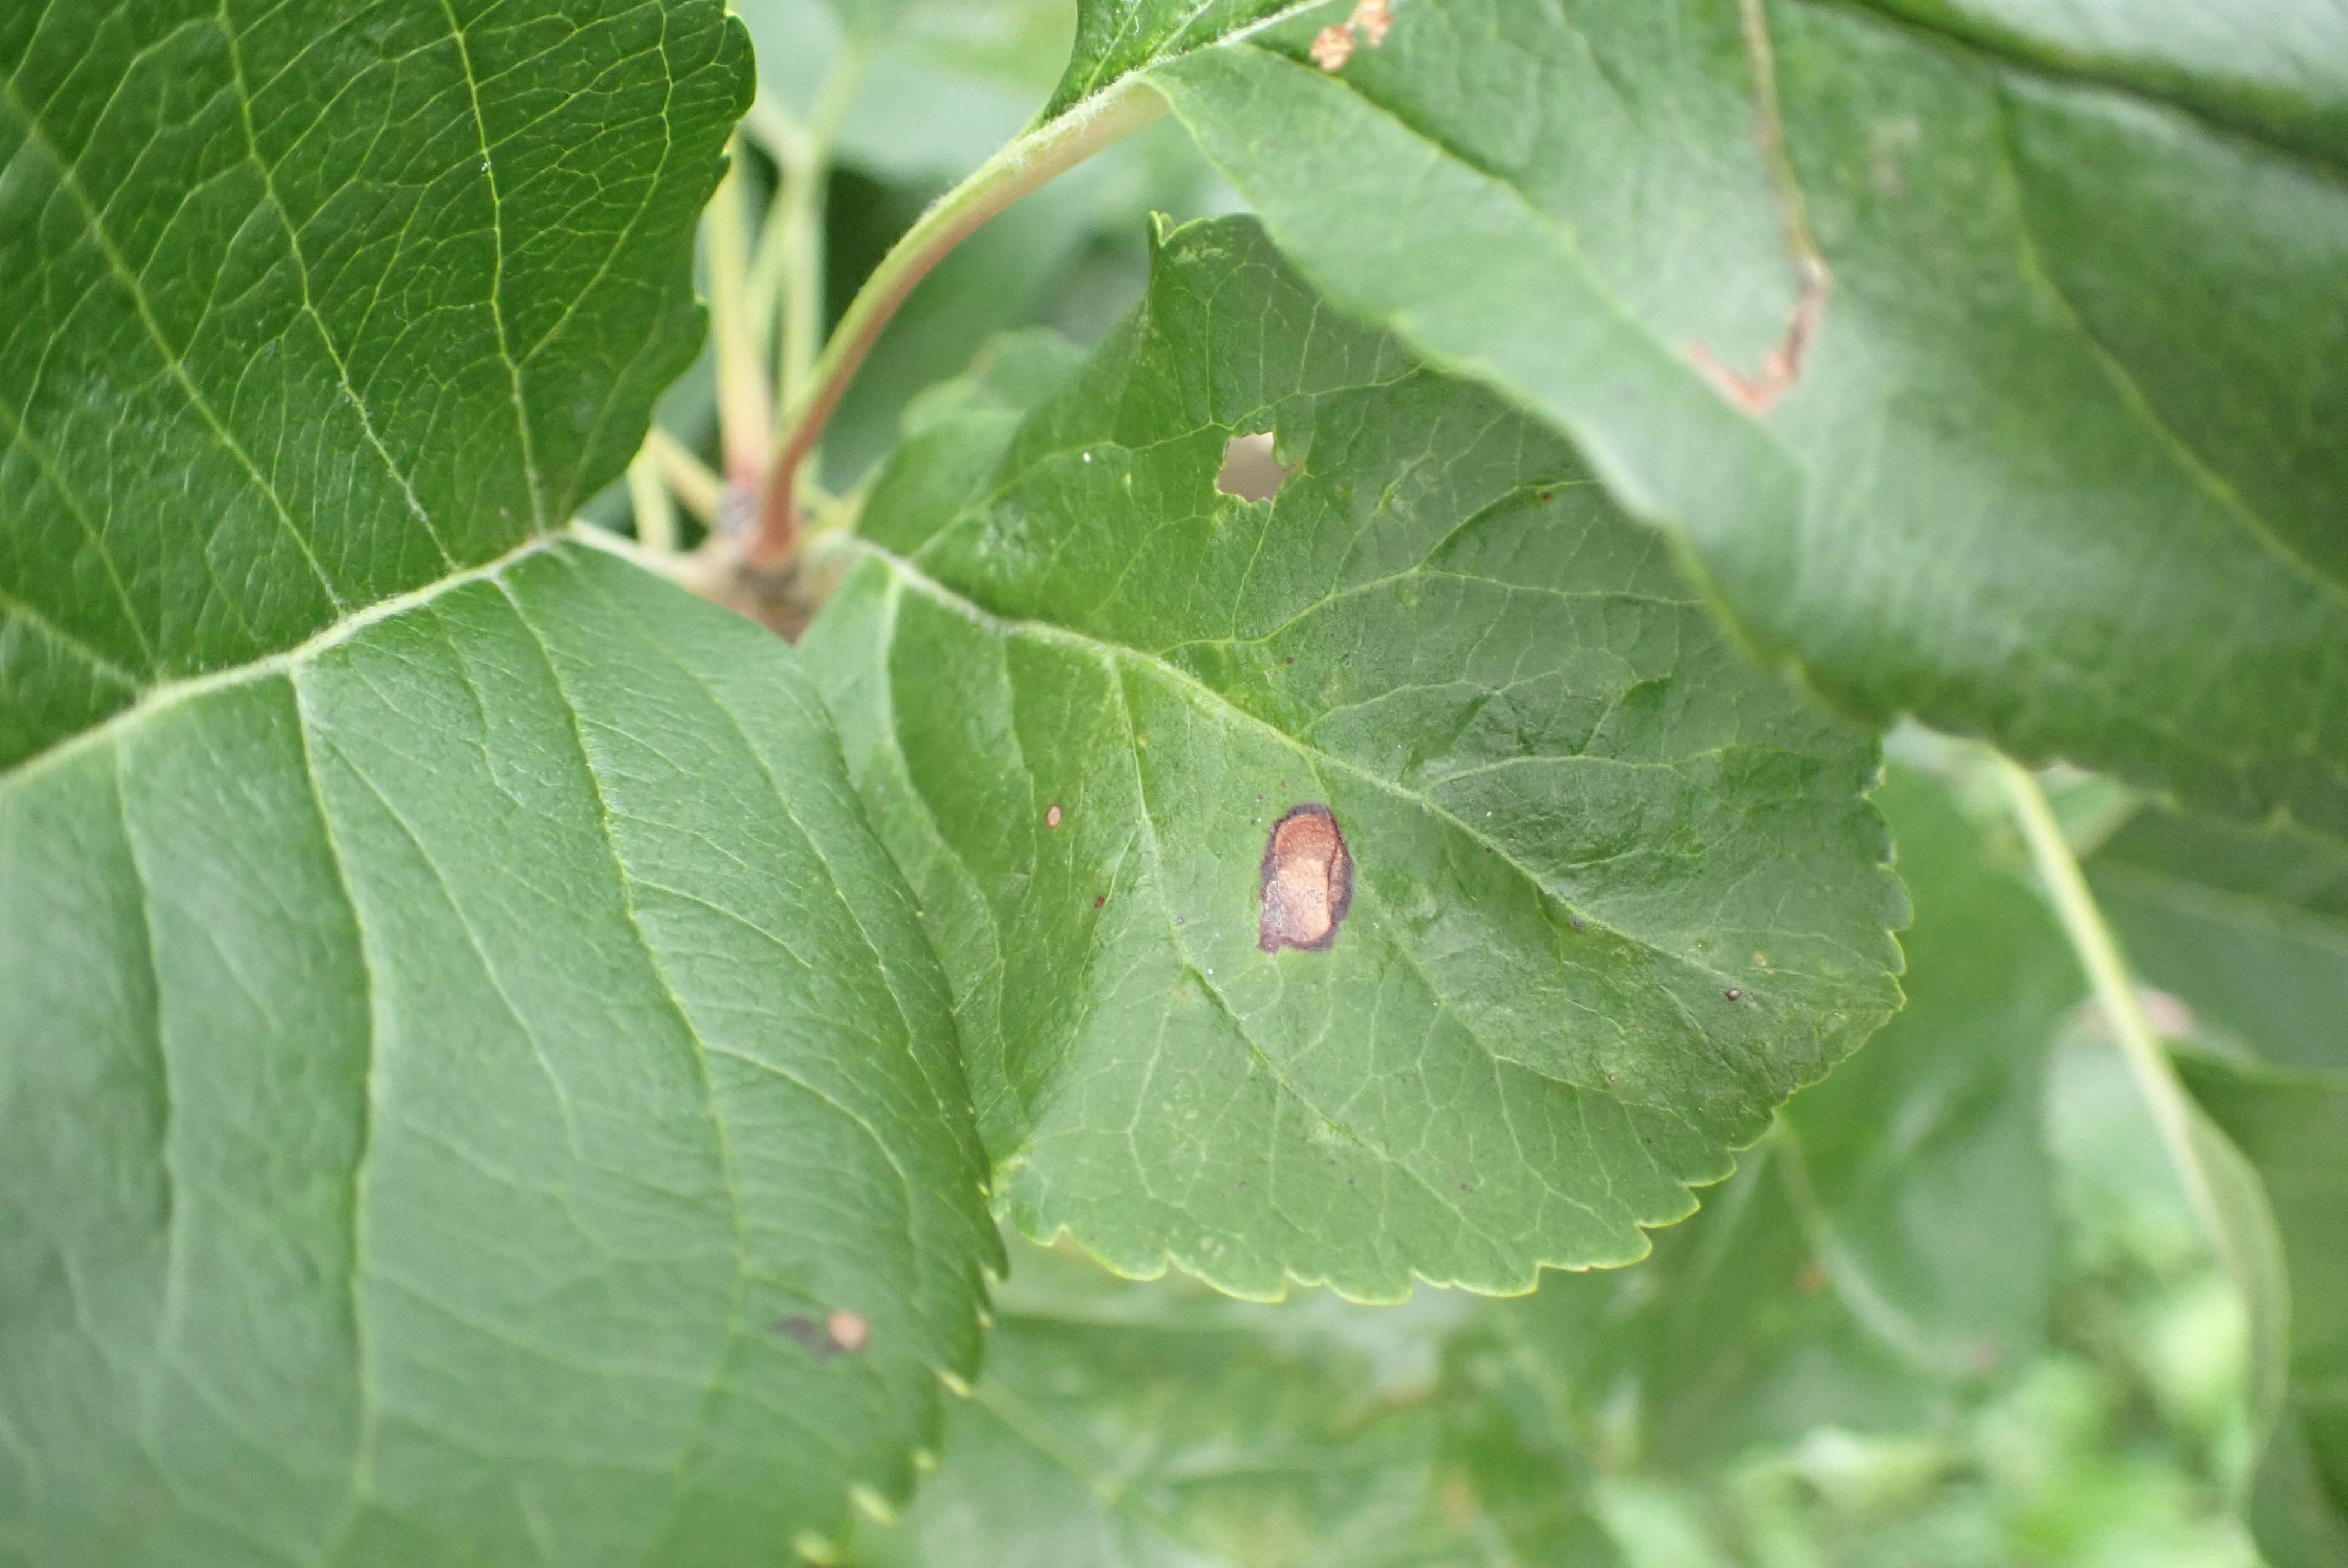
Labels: frog_eye_leaf_spot